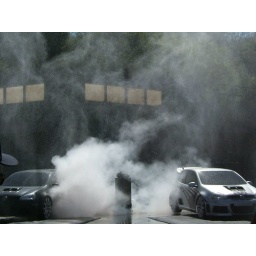
Special effects - cars under machine gun fire emit smoke apparently